Beenleigh Rum

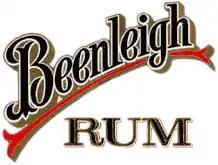

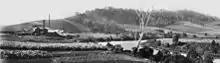
Beenleigh Rum Distillery, on the banks of the Albert River near Beenleigh, Queensland. "ca. 1912"

Beenleigh Rum is among Australia's oldest brands of rum. It is produced at the heritage-listed Beenleigh Rum Distillery in the suburb of Eagleby (formerly part of Beenleigh) in the City of Logan, Queensland. Beenleigh Rum is 100 per cent Australian-made from local and imported ingredients and is available in 700 ml Dark Rum aged for 5 years, 700 ml White Rum and 700 ml Honey Liqueur Dark. All rum grades are fermented from Queensland molasses.